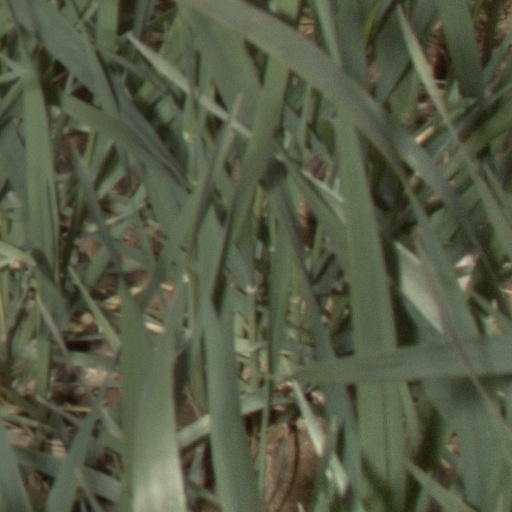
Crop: wheat